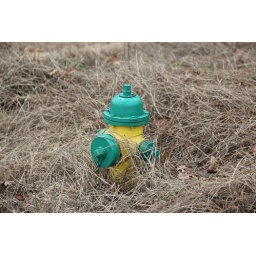
A colorful fire hydrant in an overgrown field on an abandoned golf course.